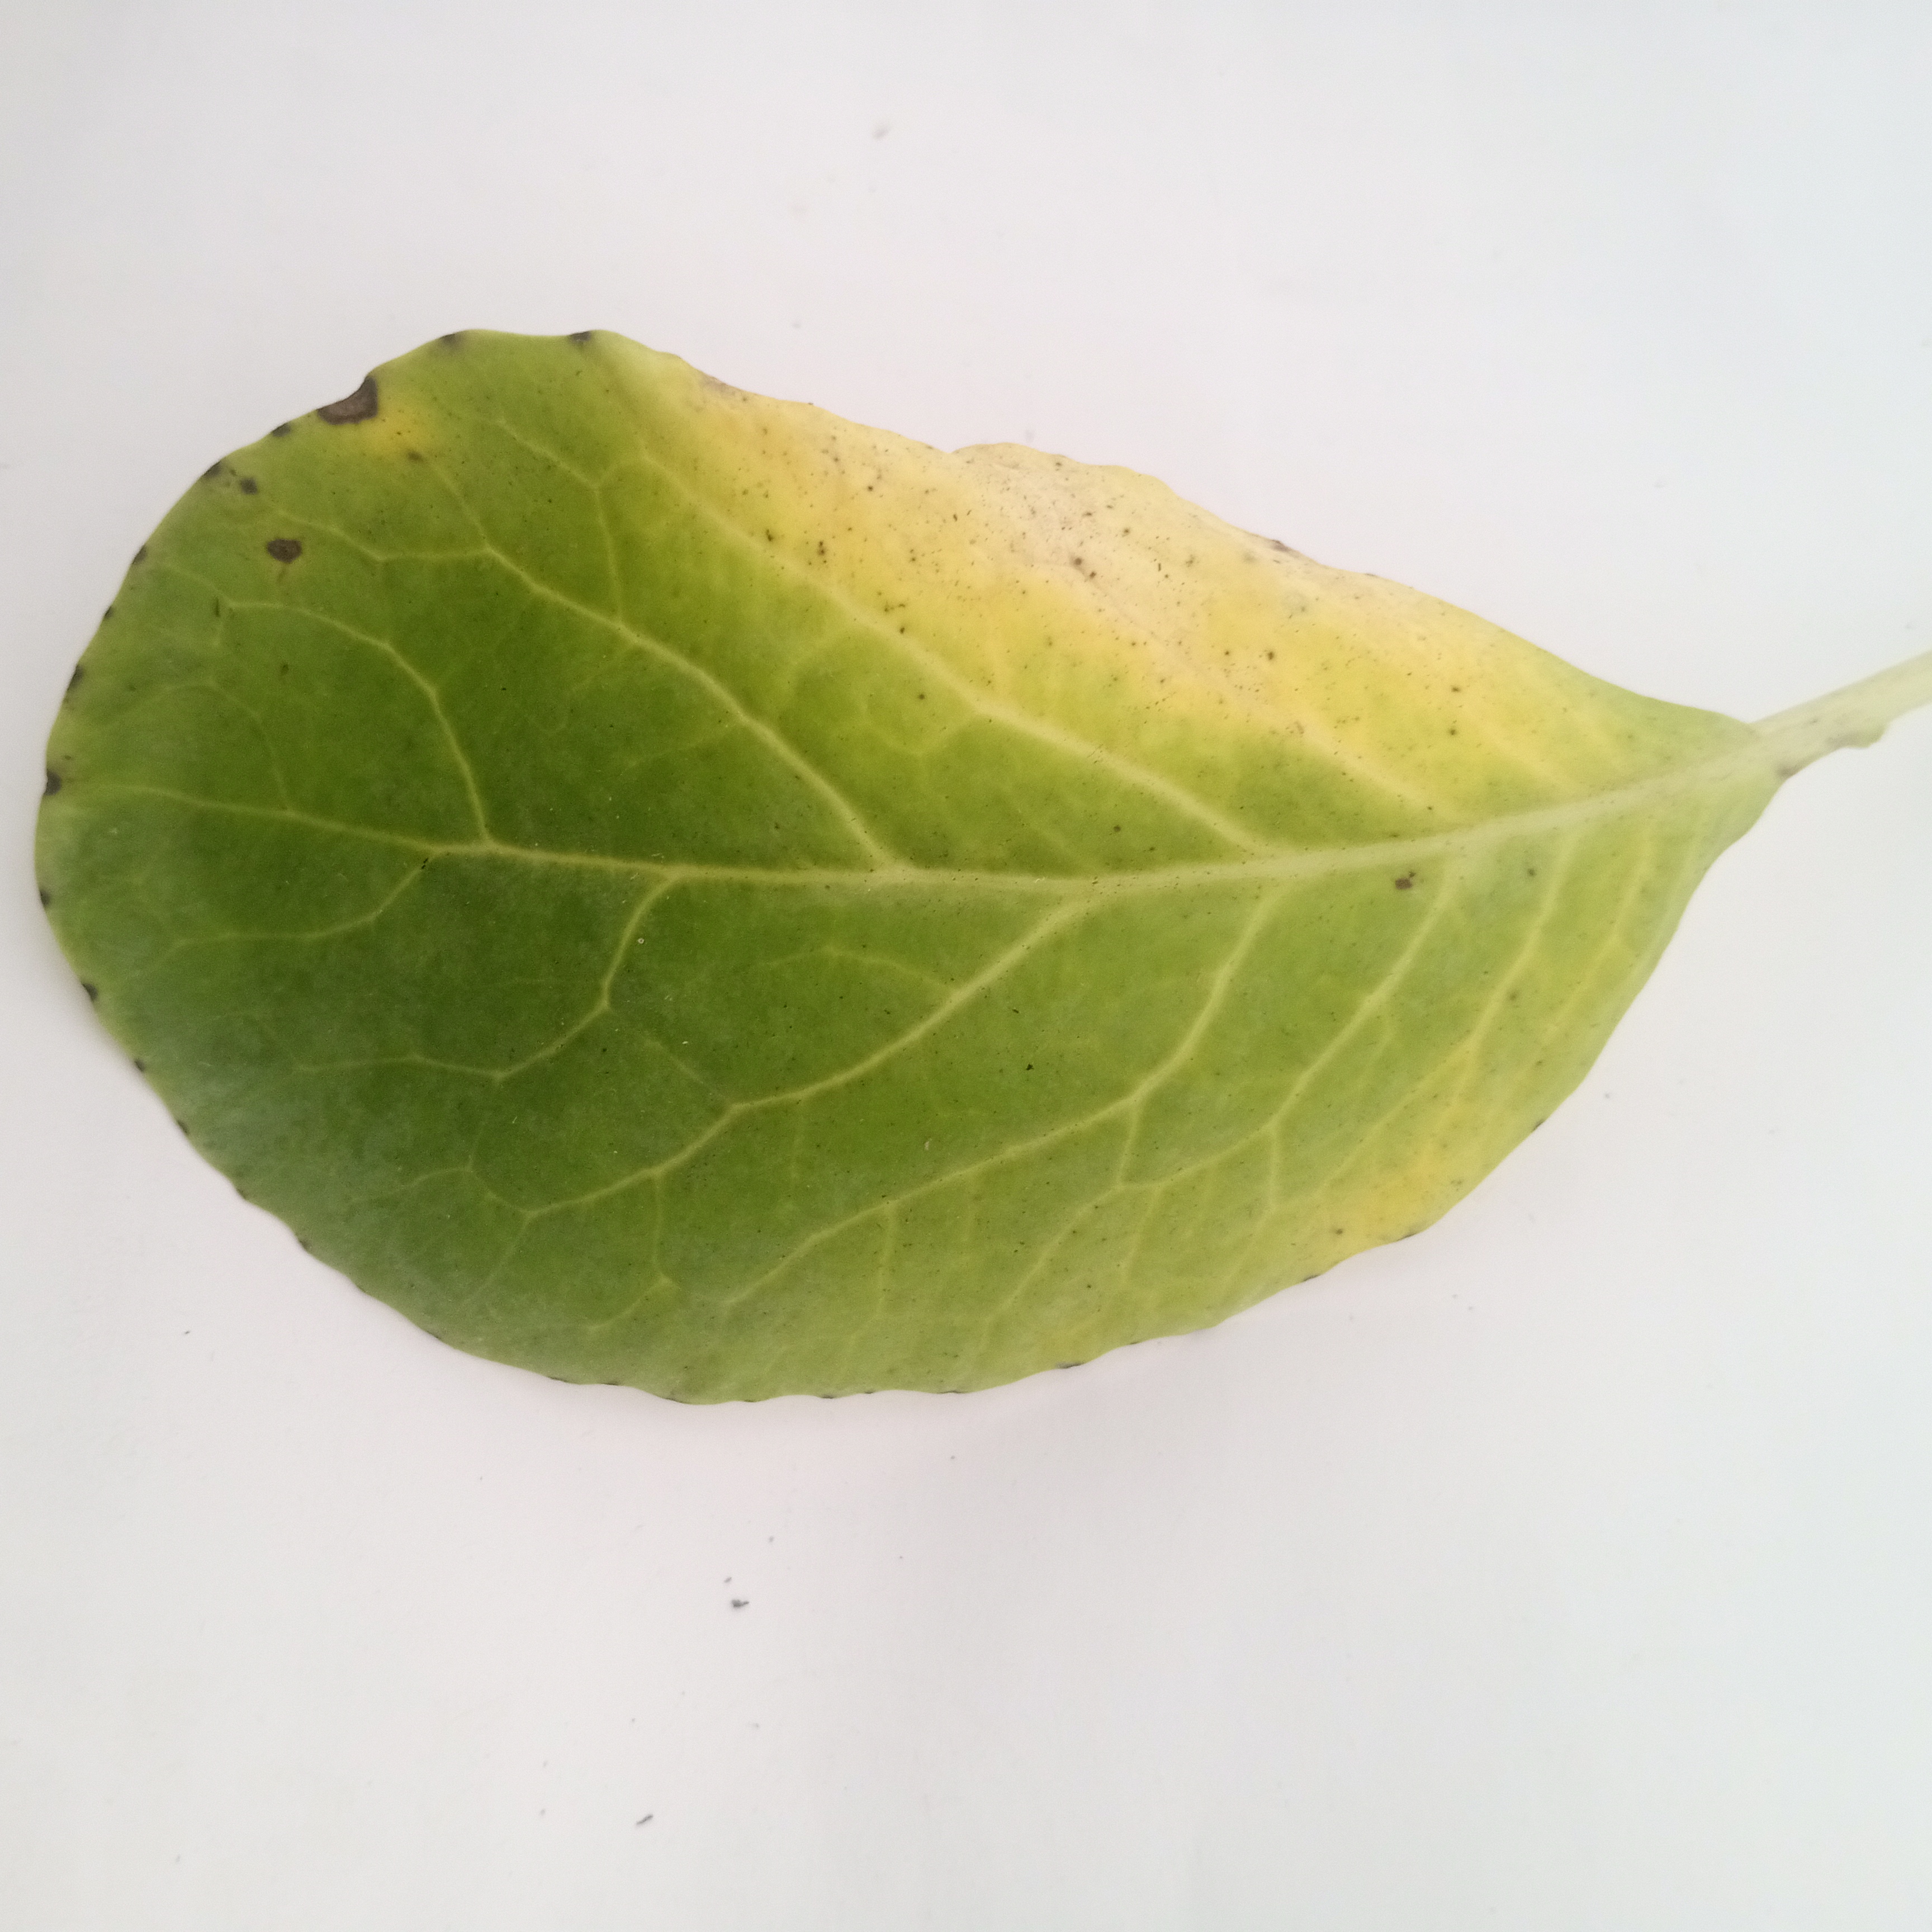
Label: Black Rot